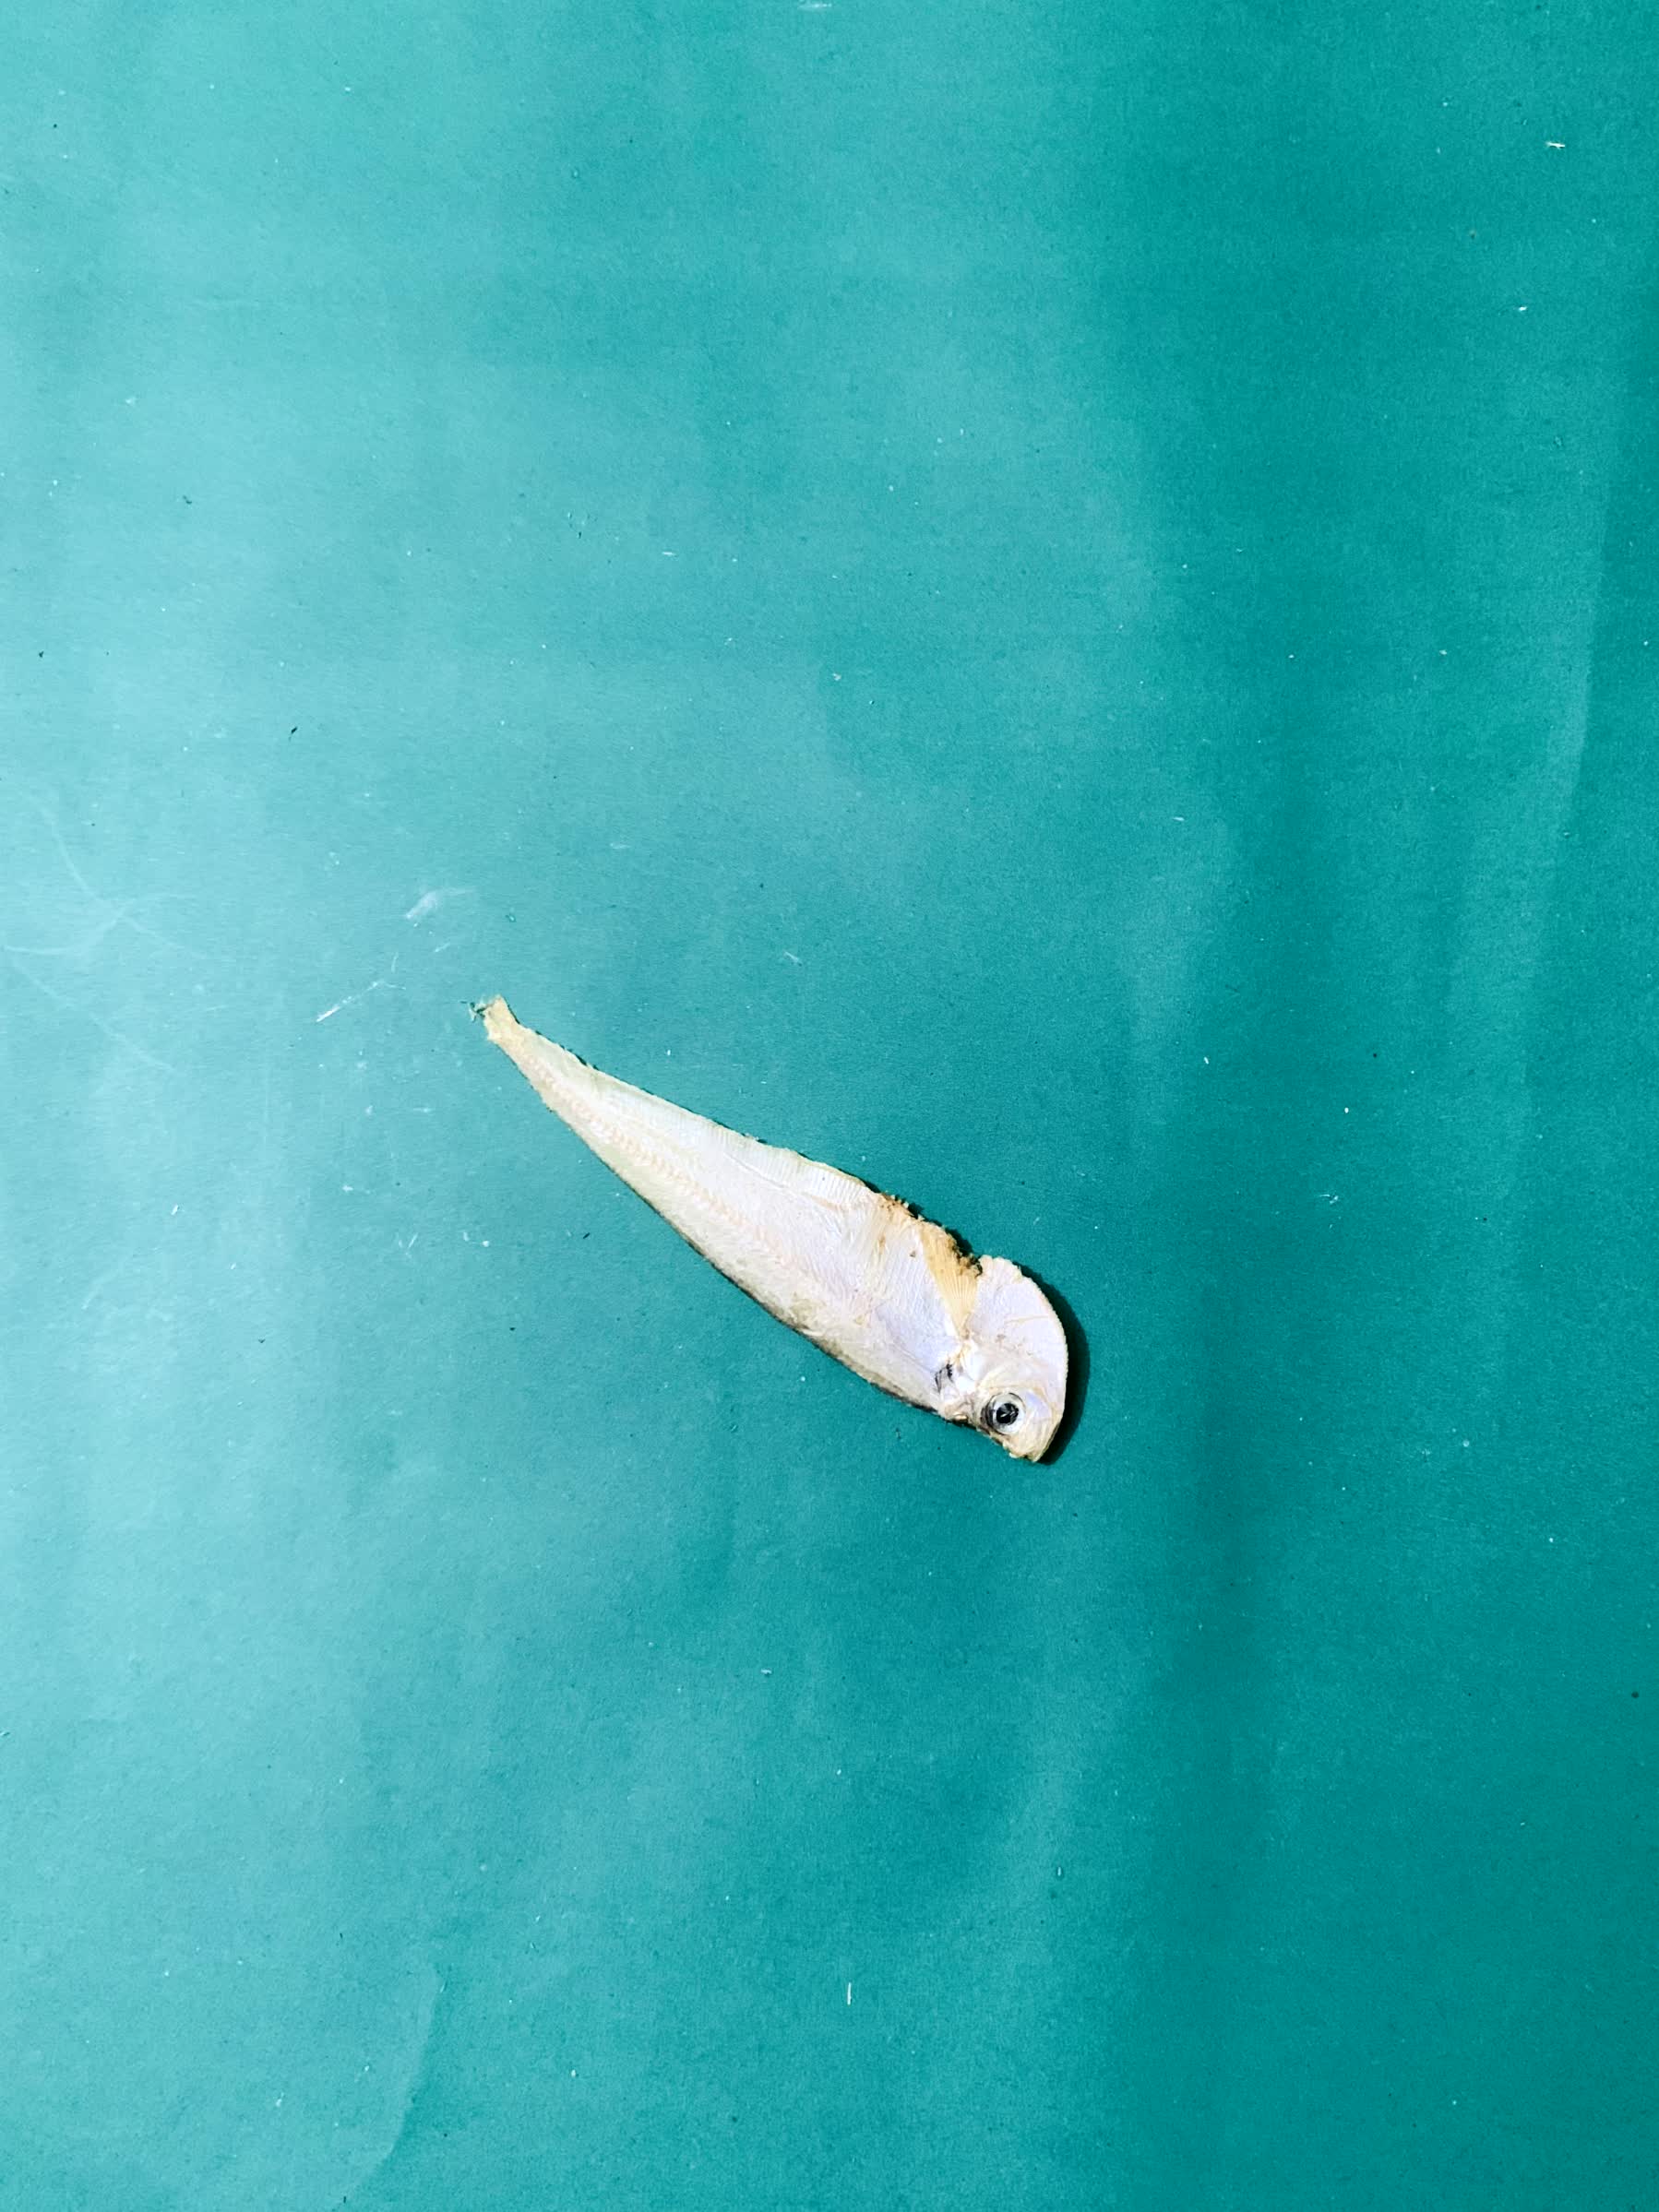
Species: Shukna Feuwa